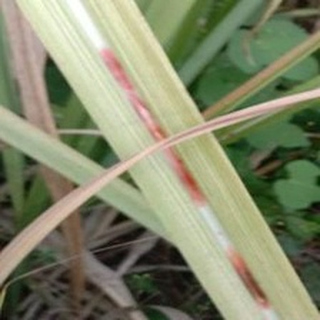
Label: sugarcane_red_rot